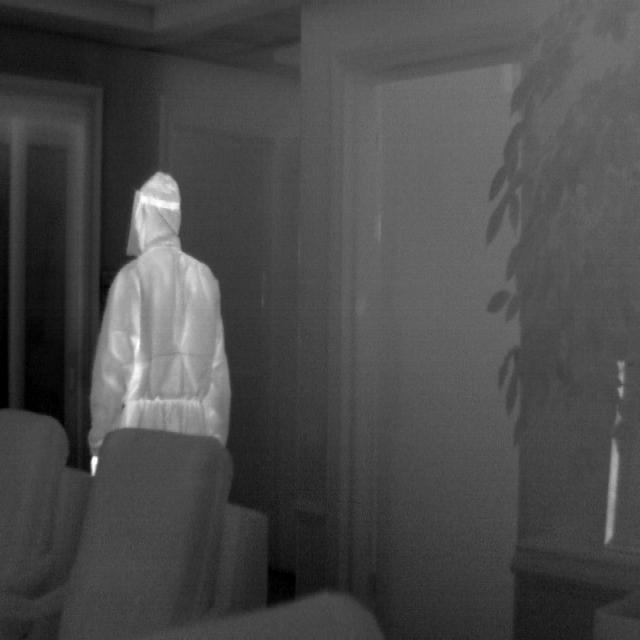
Detected objects:
label: person